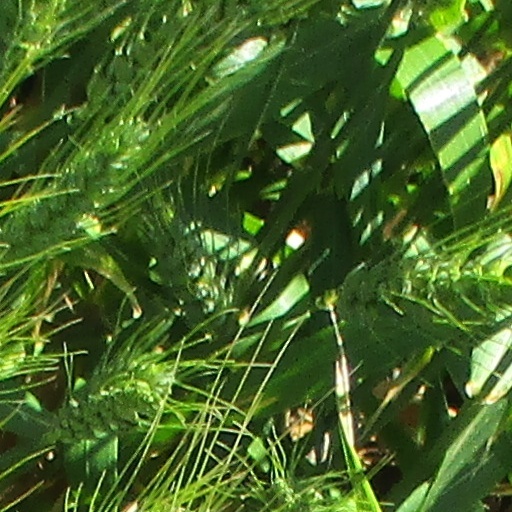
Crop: wheat